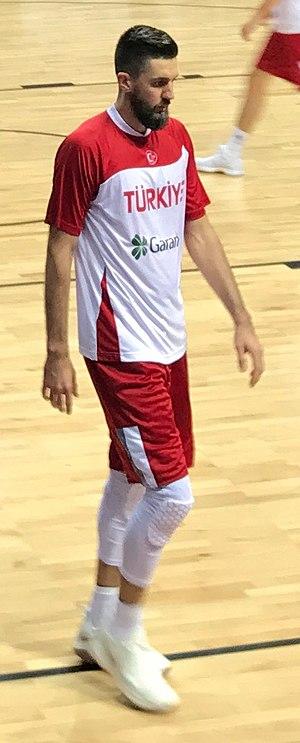
Erkan Veyseloğlu, né le 13 mars 1983, à Munich, en République fédérale d'Allemagne, est un joueur turc de basket-ball. Il évolue au poste d'ailier.